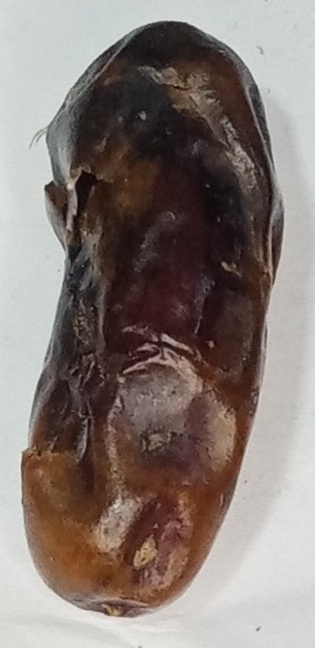
Variety: gajar
Size: medium
Grade: grade-1